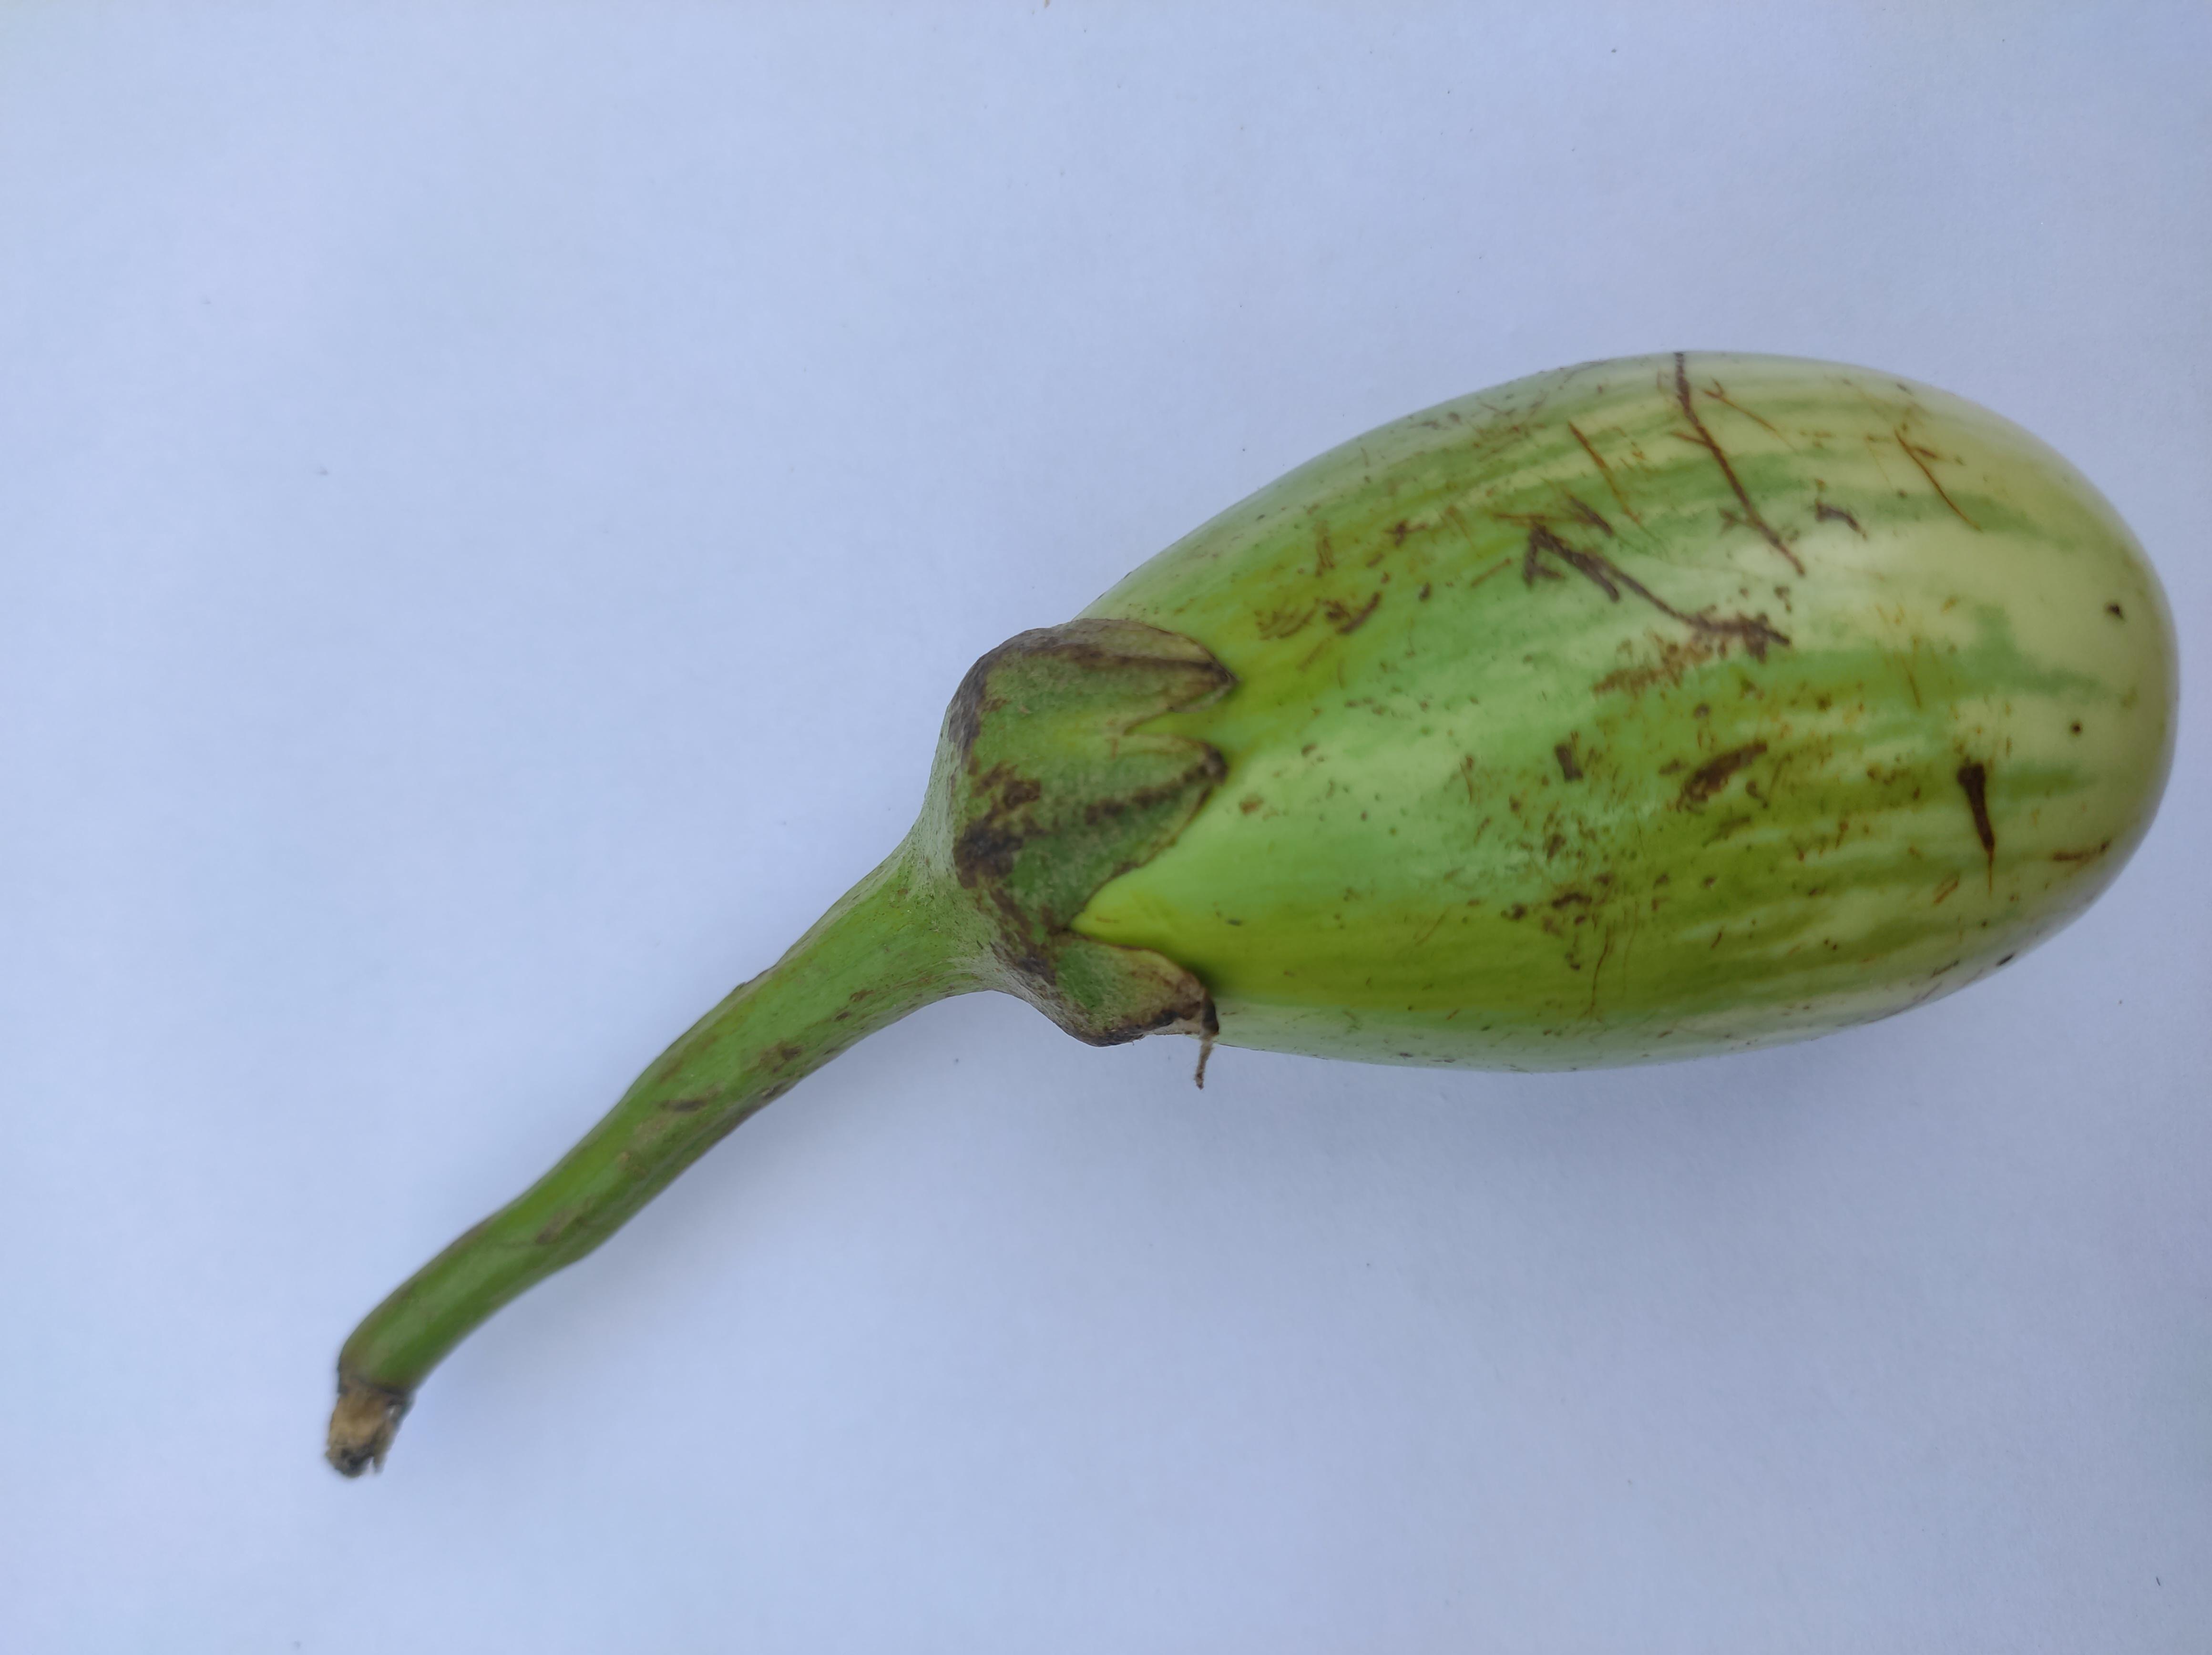
Label: Brinjal